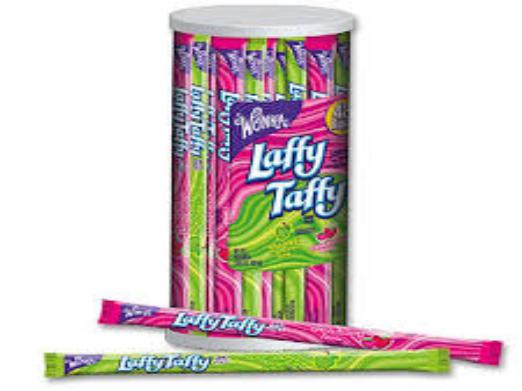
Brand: Laffy Taffy
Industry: Food